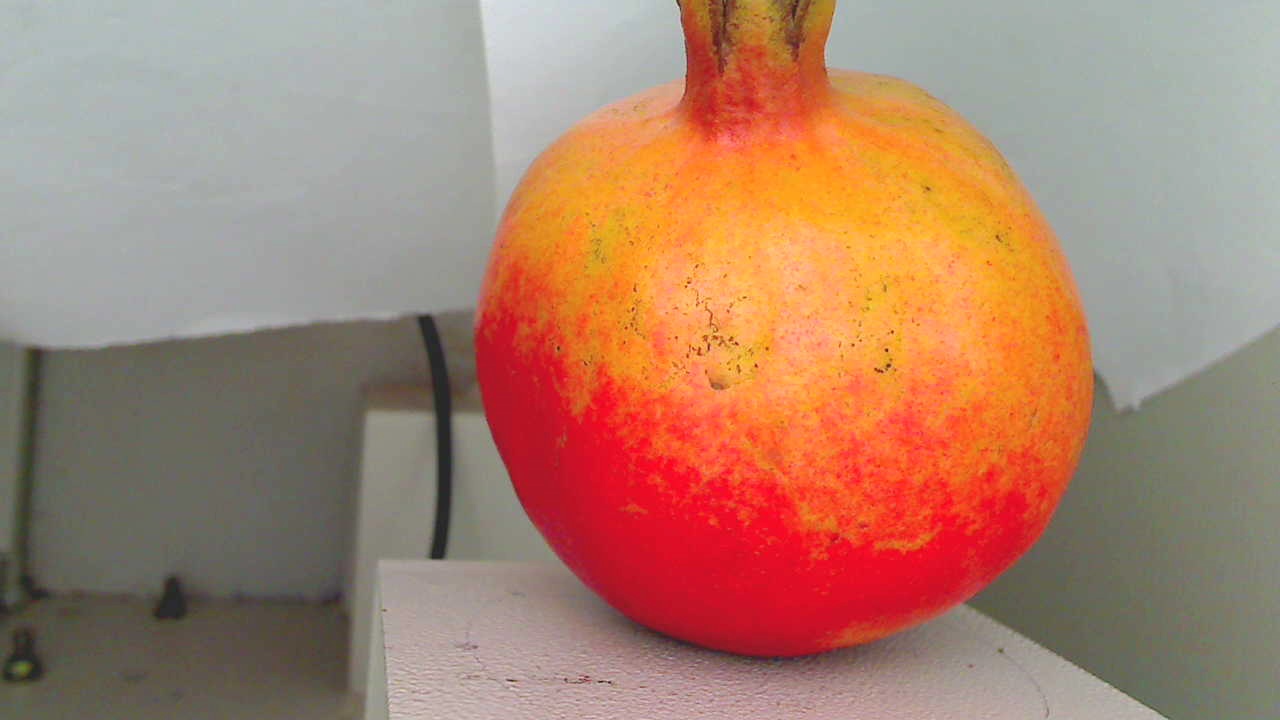
Grade: grade-1
Quality: quality-2